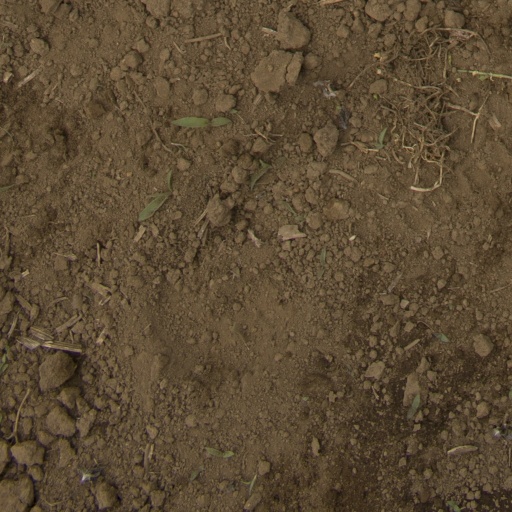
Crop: Jerusalem artichoke